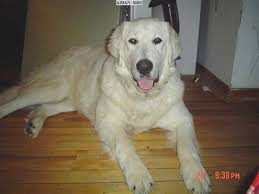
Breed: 223-n000067-kuvasz